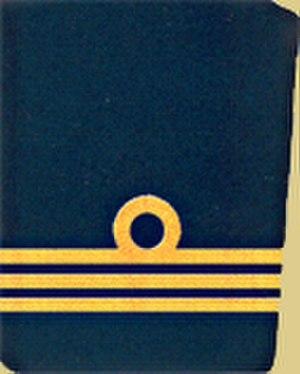
Lieutenant de la bâteau de la marine Autriche hongroise à 1918"
La Marine de guerre impériale et royale, plus généralement nommée la Marine austro-hongroise, était la force navale de l'Autriche-Hongrie. À l'origine une flottille marchande basée en mer Adriatique, elle évolua progressivement en une marine de guerre capable d'opérer à l'échelle mondiale. Elle était aussi constituée d'une marine fluviale, dédiée à surveillance du Danube et fut l'une des premières marines au monde à recourir avec succès aux hydravions. Ses navires utilisaient le sigle SMS pour Seiner Majestät Schiff, qui signifie « le navire de sa majesté ».